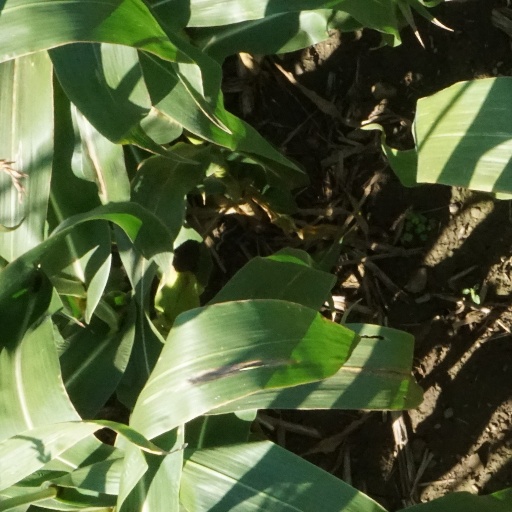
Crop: maize; corn